Darwin D. Martin

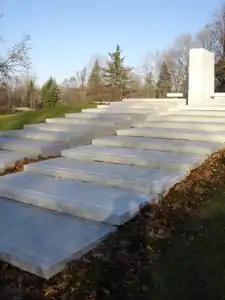
Blue Sky Mausoleum at Forest Lawn Cemetery, Buffalo

After a series of strokes, Darwin Martin died in 1935 at the age of 70. He is buried in Forest Lawn Cemetery. Wright designed his only cemetery monument, the "Blue Sky Mausoleum," at Darwin Martin's request, but because of the family's declining fortunes, it was not built until 2004, when Forest Lawn administrators erected the Blue Sky monument in honor of Martin and Wright.